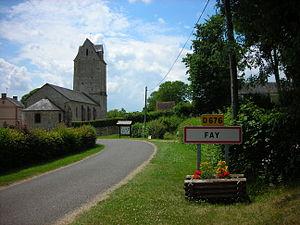
Fay (Orne,France)
Fay est une commune française, située dans le département de l'Orne en région Normandie, peuplée de 71 habitants.